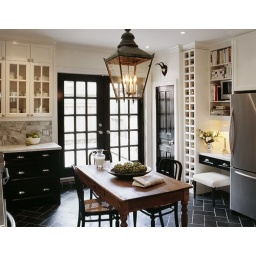
tile, floor, copy cat chic, from canadian house and home by tommy smythe 2